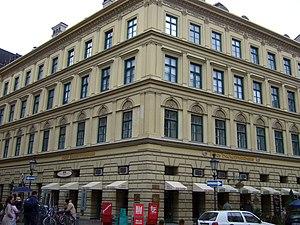
Jean Cavaillès [ ʒɑ̃ kavajɛs], né le 15 mai 1903 à Saint-Maixent et fusillé le 4 avril 1944 à Arras, est un philosophe et épistémologue français, héros de la Résistance.